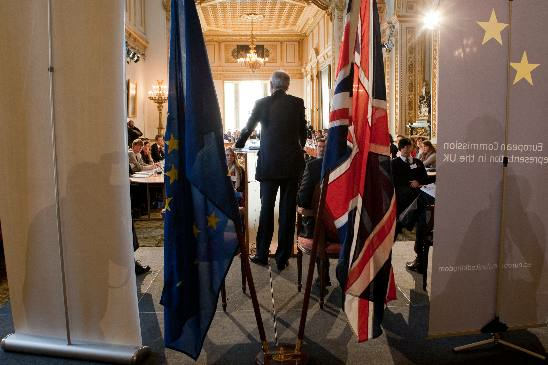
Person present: No